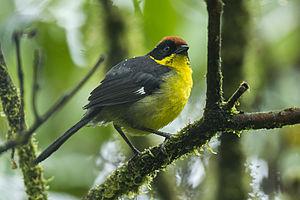
Le Tohi à miroir est une espèce de passereaux de la famille des Passerellidae qui était auparavant considérée comme une sous-espèce du Tohi à nuque rousse.